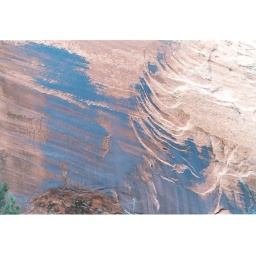
Escalante reflecting the late afternoon sky in the rock walls